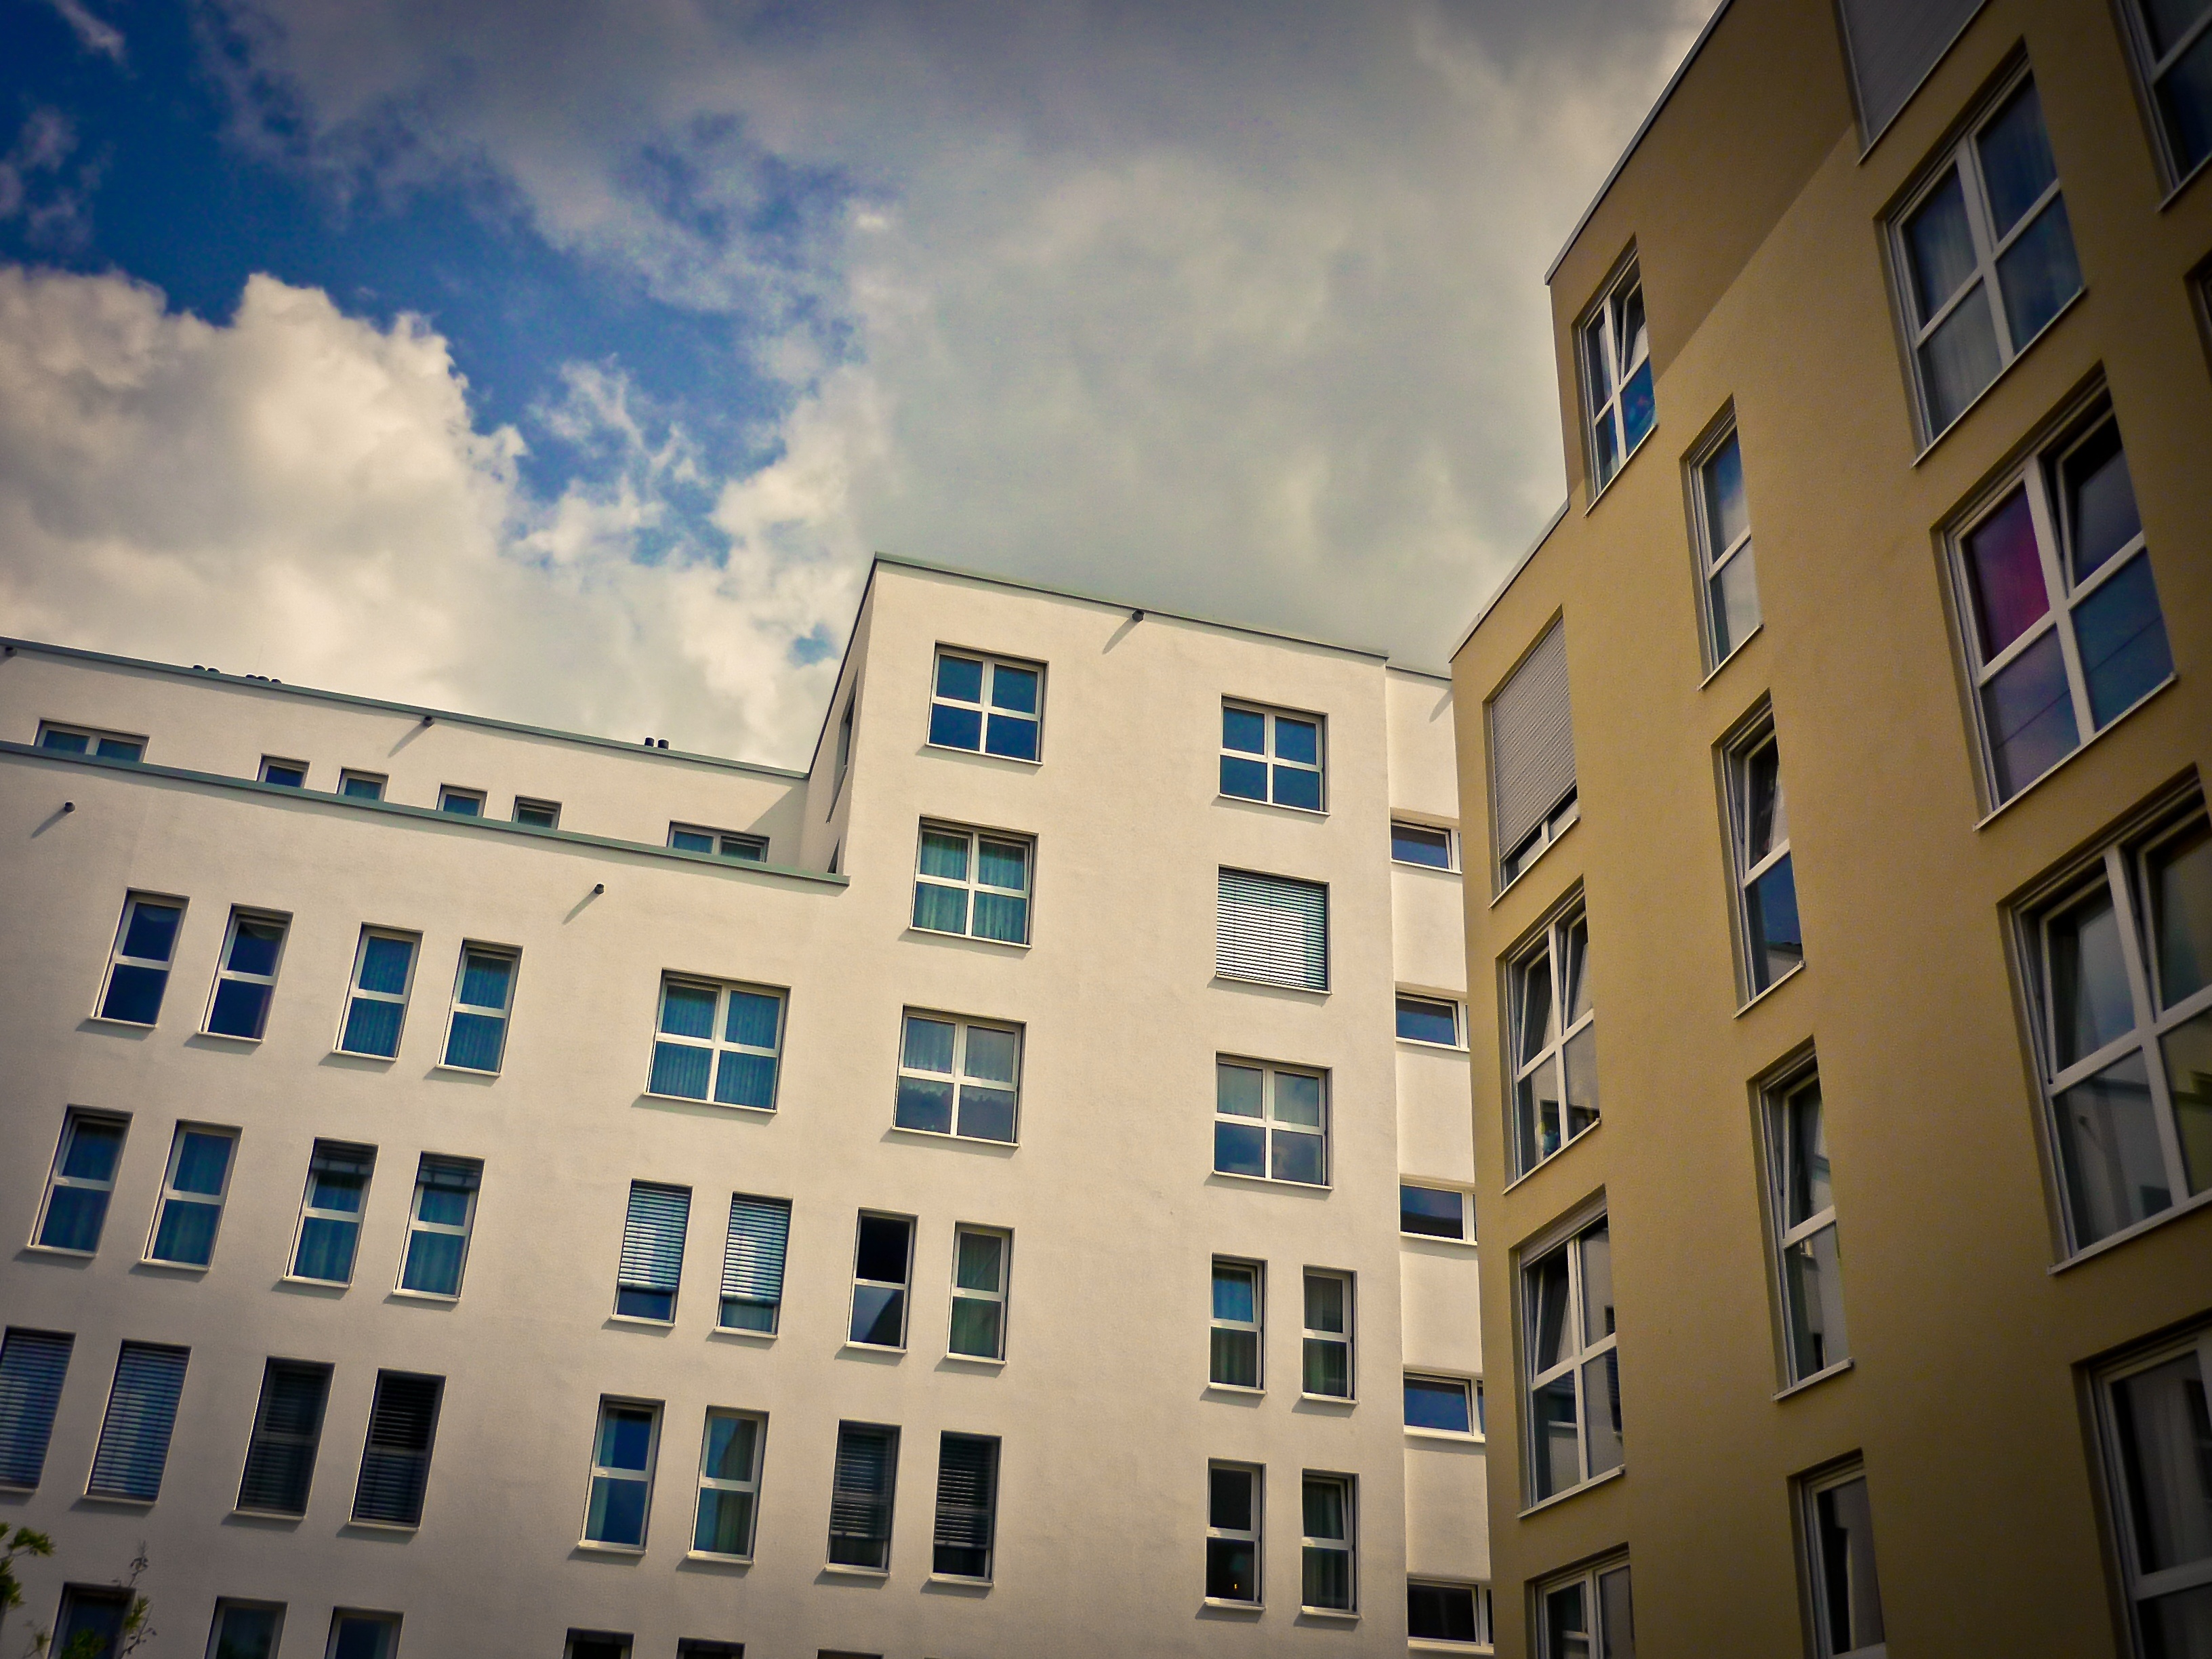
architecture, house, window, building, city, skyscraper, downtown, live, color, facade, living room, apartment, tower block, modern architecture, homes, condominium, neighbourhood, urban area, residential area